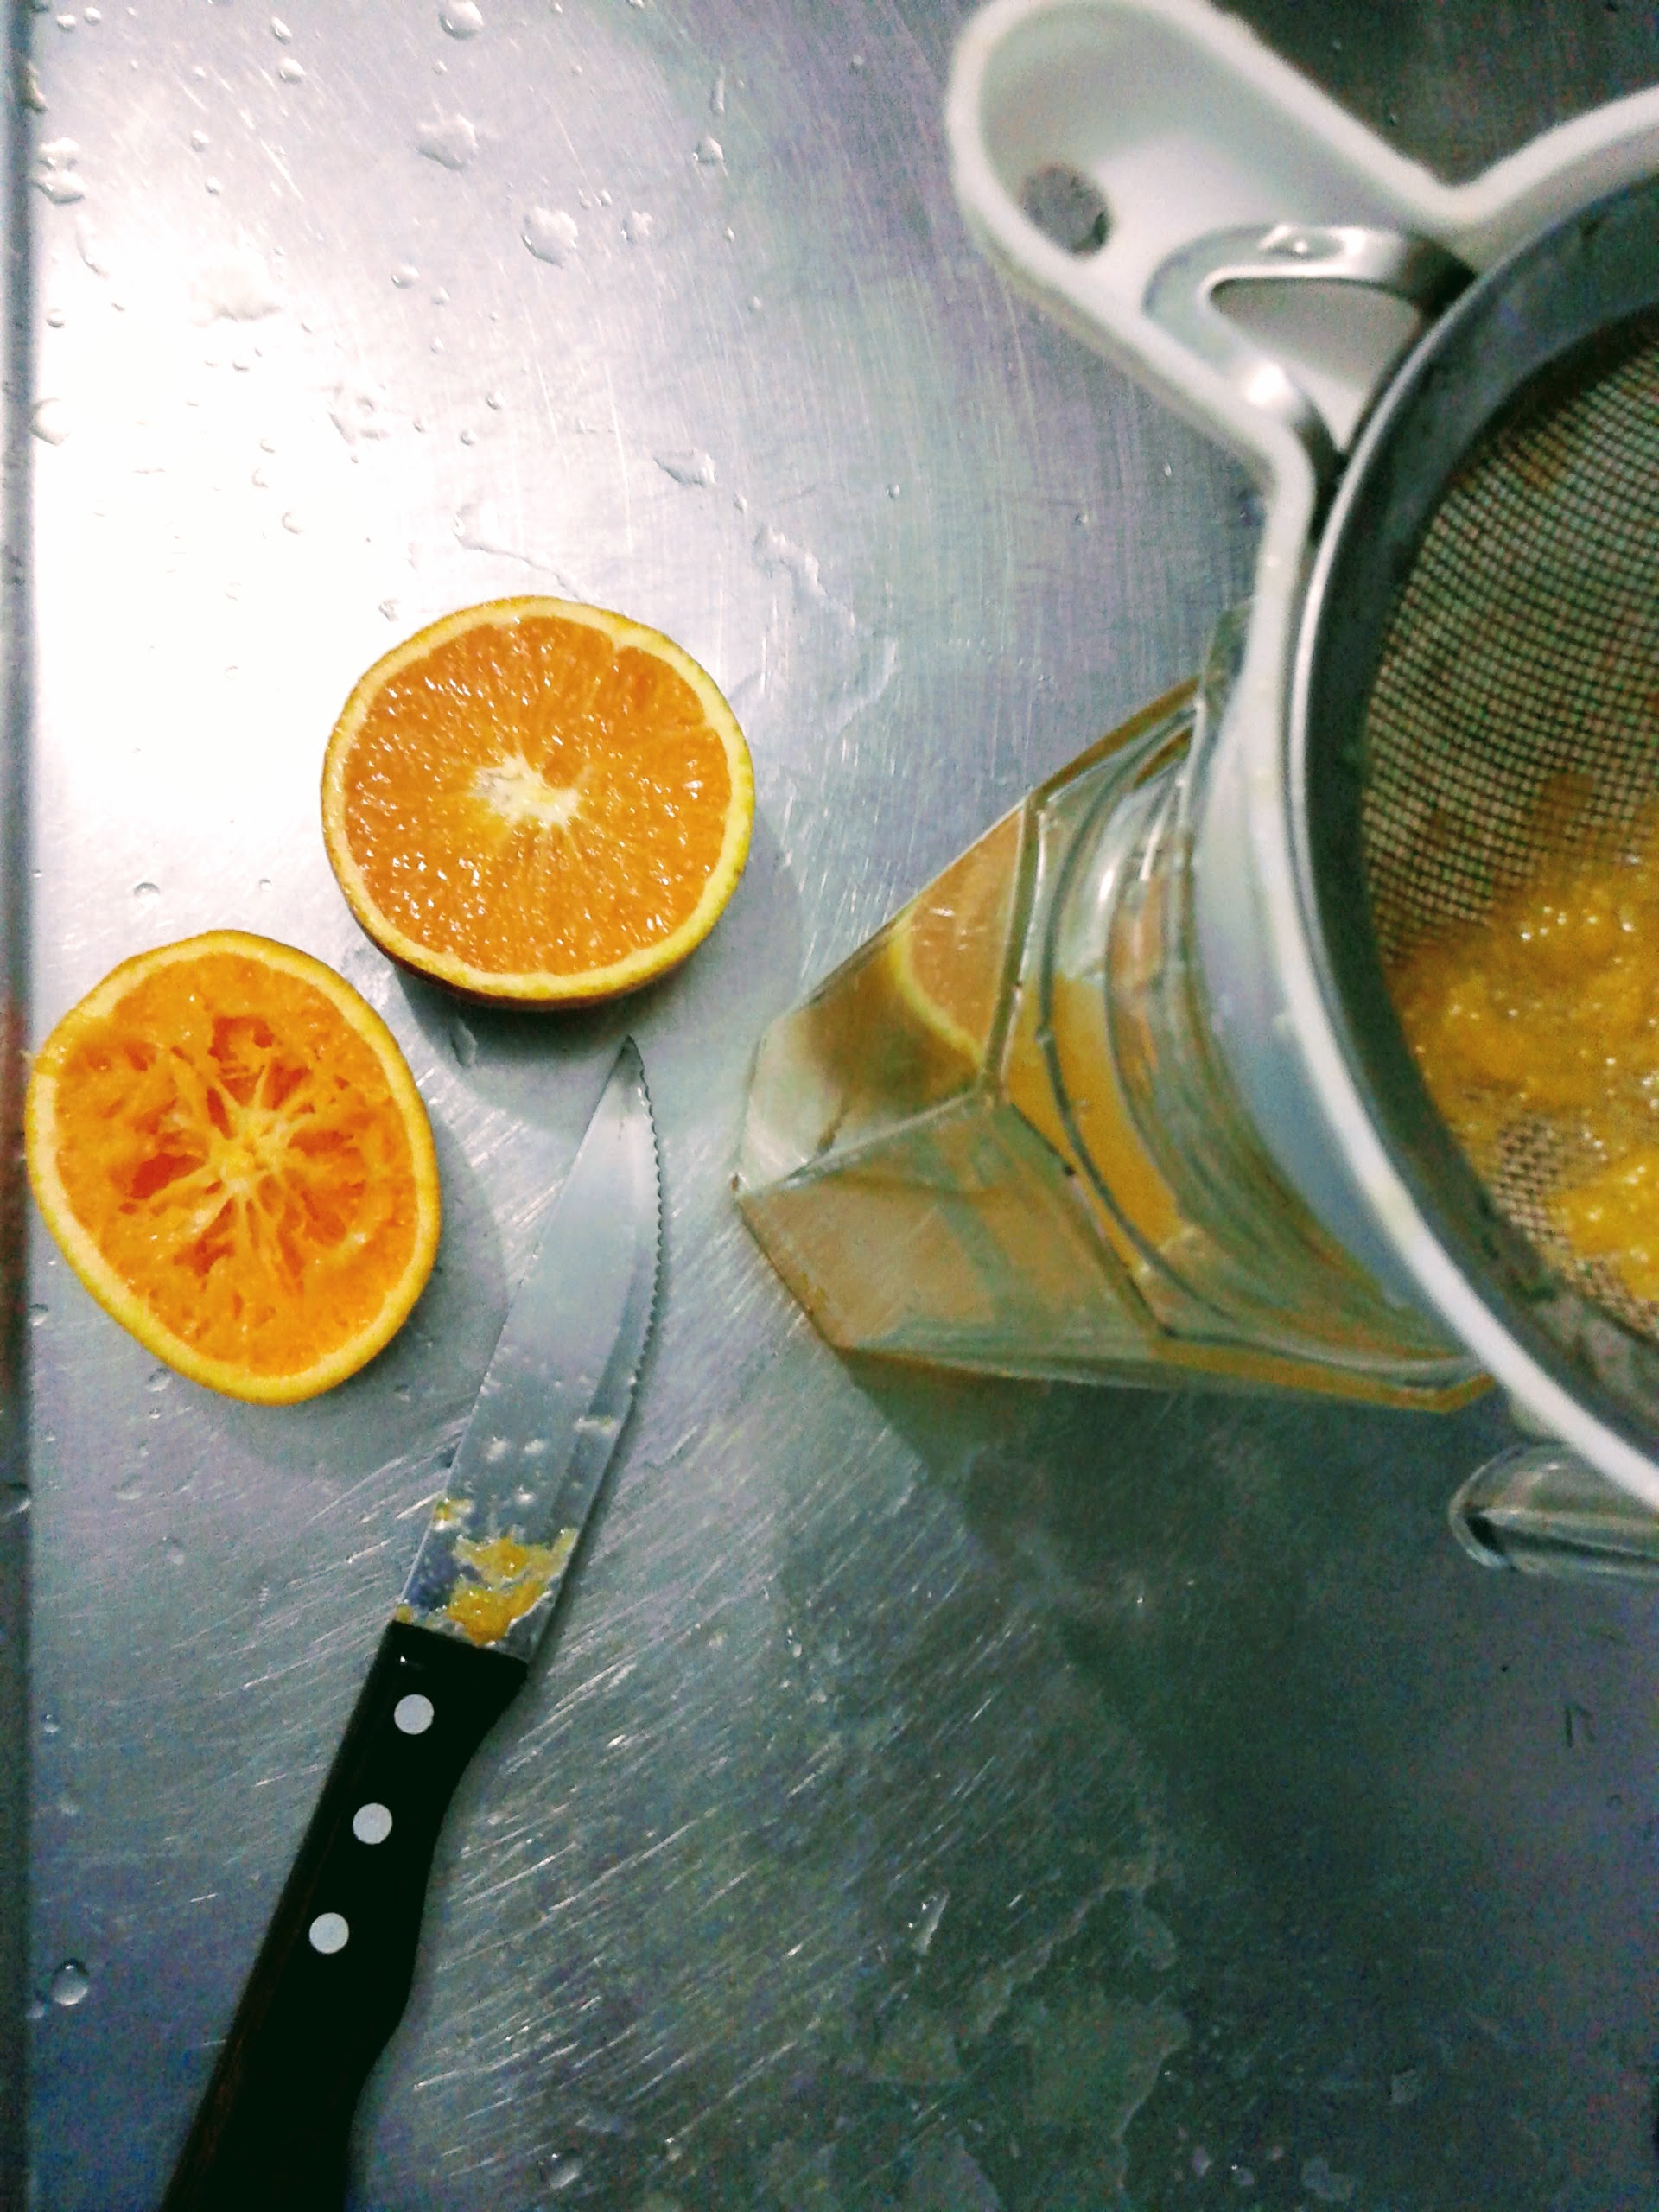
orange, juice, fluid, yellow, fruit, liquid, ingredient, tangerine, citrus, amber, produce, tangelo, mandarin orange, citric acid, bitter orange, valencia orange, natural foods, clementine, still life photography, rangpur, chemical compound, citron, meyer lemon, serveware, kitchen utensil, blade, oil, kitchen knife, ruler, calamondin, circle, seedless fruit, Office ruler, vegetarian food, tool, lemon, grapefruit, sweet lemon, knife, still life, superfood, pomelo, Ugli fruit, yuzu